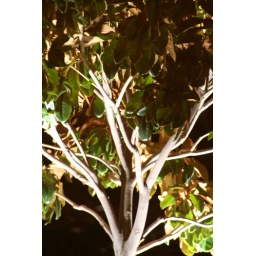
This is the reflection of the tree in the water that I mentioned in the pic below.